Don't ask, don't tell

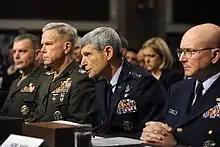
General Norton A. Schwartz, chief of staff of the United States Air Force, testifies on the repeal of "Don't Ask, Don't Tell" before the Senate Armed Services Committee on December 3, 2010.

Following the July 1999 murder of Army Pfc. Barry Winchell, apparently motivated by anti-gay bias, President Clinton issued an executive order modifying the Uniform Code of Military Justice to permit evidence of a hate crime to be admitted during the sentencing phase of a trial. In December, Secretary of Defense William Cohen ordered a review of DADT to determine if the policy's anti-gay harassment component was being observed. When that review found anti-gay sentiments were widely expressed and tolerated in the military, the DOD adopted a new anti-harassment policy in July 2000, though its effectiveness was disputed. On December 7, 1999, Hillary Clinton told an audience of gay supporters that "Gays and lesbians already serve with distinction in our nation's armed forces and should not face discrimination. Fitness to serve should be based on an individual's conduct, not their sexual orientation." Later that month, retired General Carl E. Mundy Jr. defended the implementation of DADT against what he called the "politicization" of the issue by both Clintons. He cited discharge statistics for the Marines for the past five years that showed 75% were based on "voluntary admission of homosexuality" and 49% occurred during the first six months of service, when new recruits were most likely to reevaluate their decision to enlist. He also argued against any change in the policy, writing in "The New York Times": "Conduct that is widely rejected by a majority of Americans can undermine the trust that is essential to creating and maintaining the sense of unity that is critical to the success of a military organization operating under the very different and difficult demands of combat." The conviction of Winchell's murderer, according to "The New York Times", "galvanized opposition" to DADT, an issue that had "largely vanished from public debate". Opponents of the policy focused on punishing harassment in the military rather than the policy itself, which Senator Chuck Hagel defended on December 25: "The U.S. armed forces aren't some social experiment."